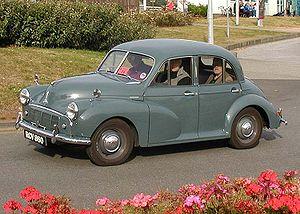
Alexandre Arnold Constantine Issigonis, dit Alec Issigonis, né le 18 novembre 1906 à İzmir et mort le 2 octobre 1988 à Edgbaston, est un ingénieur anglo-grec connu pour avoir conçu la voiture Mini.